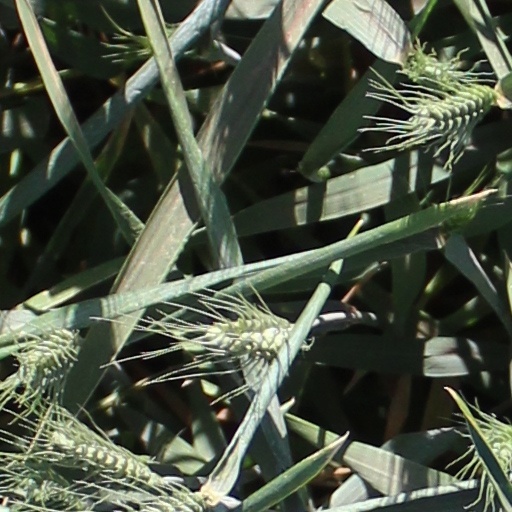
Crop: wheat